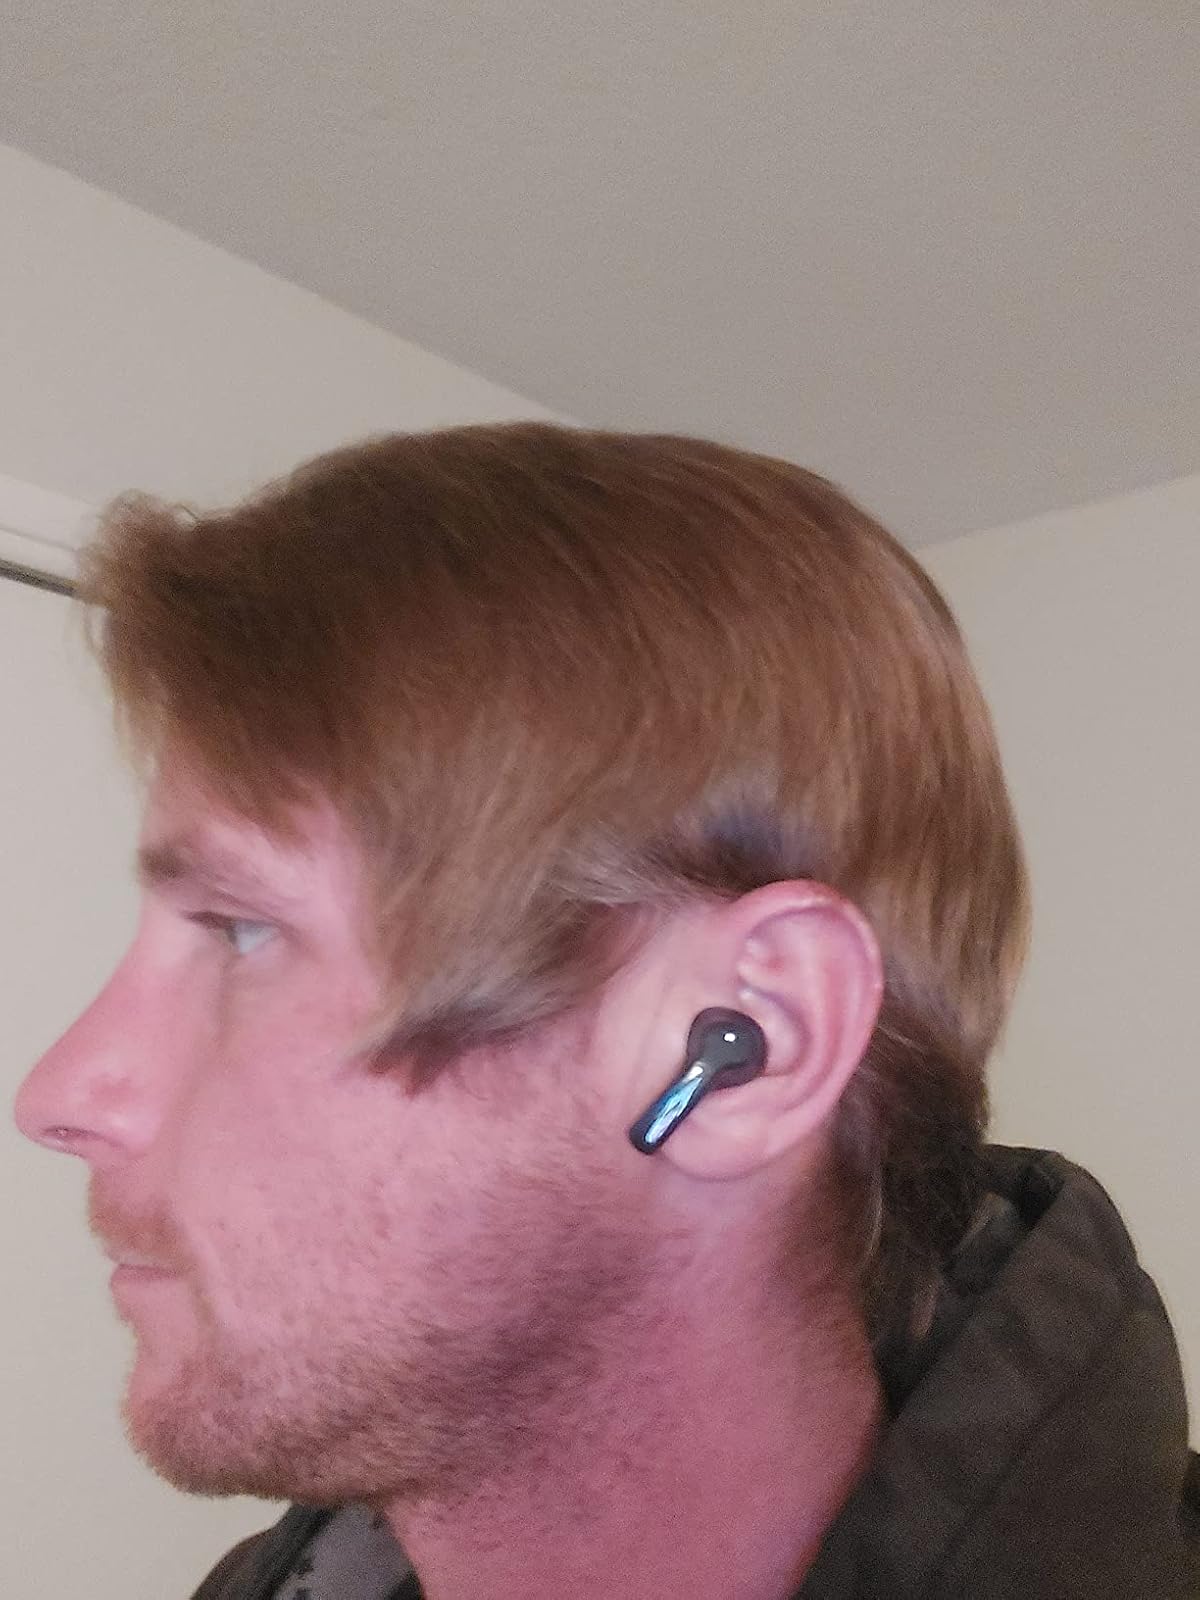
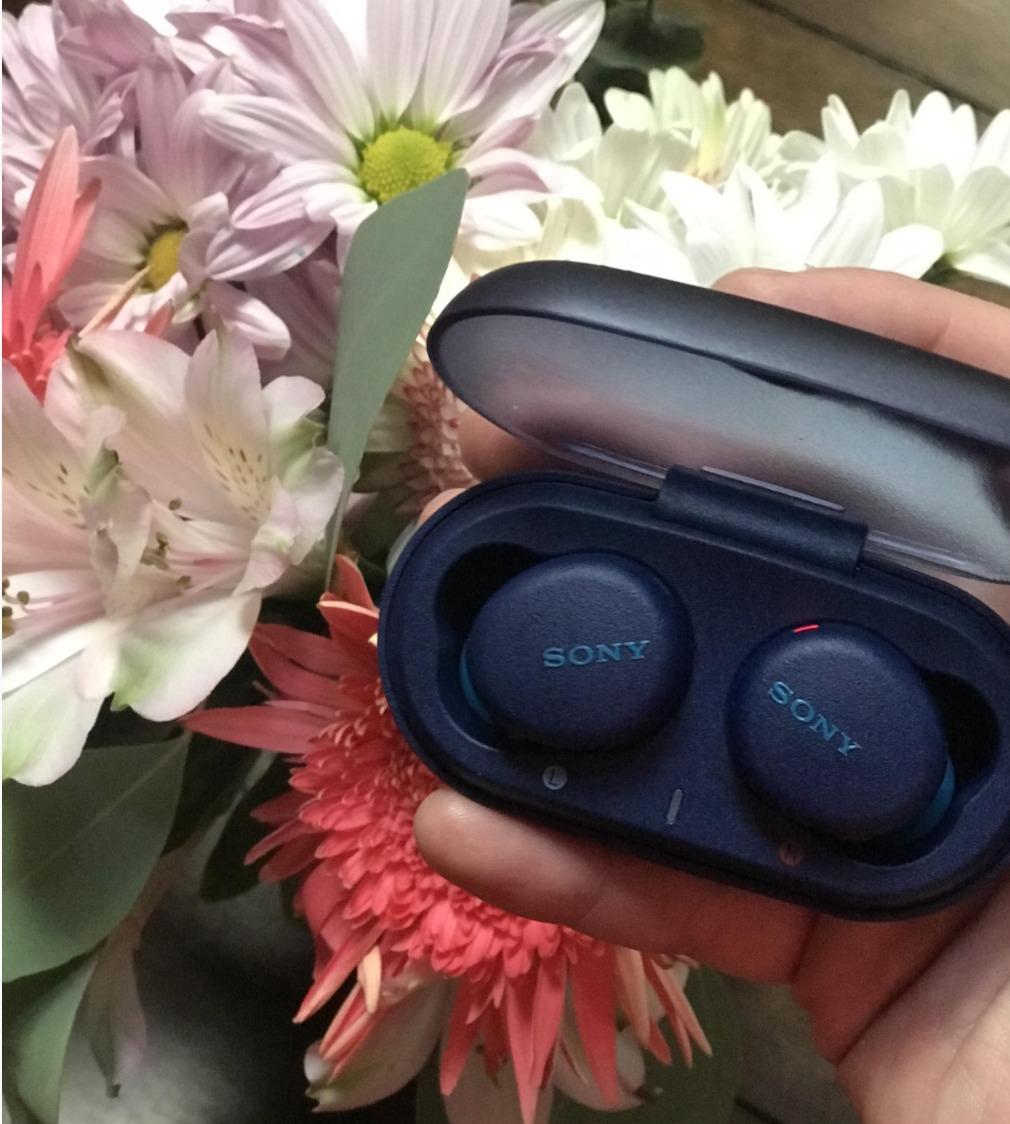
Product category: earbuds
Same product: no